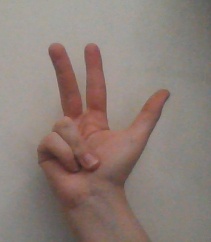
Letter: al